British Island Airways

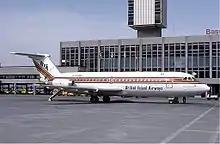
BIA "Mark Two" BAC One-Eleven 400 at Basle Airport, June 1985

Following several unsuccessful attempts to sell the loss-making charter operation Air UK had inherited at the time of its formation from the original BIA to another airline, Peter Villa, then the Air UK managing director (as well as the original BIA's [second] MD), decided in 1982 to reconstitute BIA as a charter airline. This involved Villa's purchase of BIA Ltd, a wholly owned B&C subsidiary that had assumed the ownership of Air UK's non-scheduled division to facilitate its eventual disposal, with a loan from the owners. The "new BIA" was headquartered at Apollo House on the industrial estate in Crawley's Lowfield Heath area (close to Gatwick Airport). It commenced operations on 1 April 1982 with the four One-Eleven 400s the original BIA had acquired in 1979 to establish a charter operation. These aircraft, which sported the same livery as the original BIA's second and final livery, were subsequently supplemented with four second-hand 500 series One-Elevens, as well as four brand-new McDonnell-Douglas MD-80s, which entered service during the second half of the 1980s.